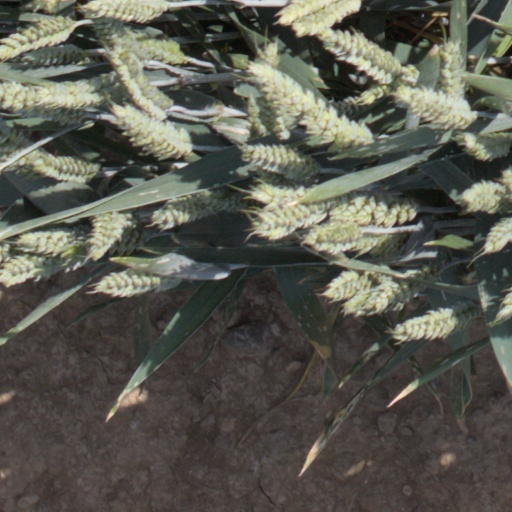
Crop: wheat